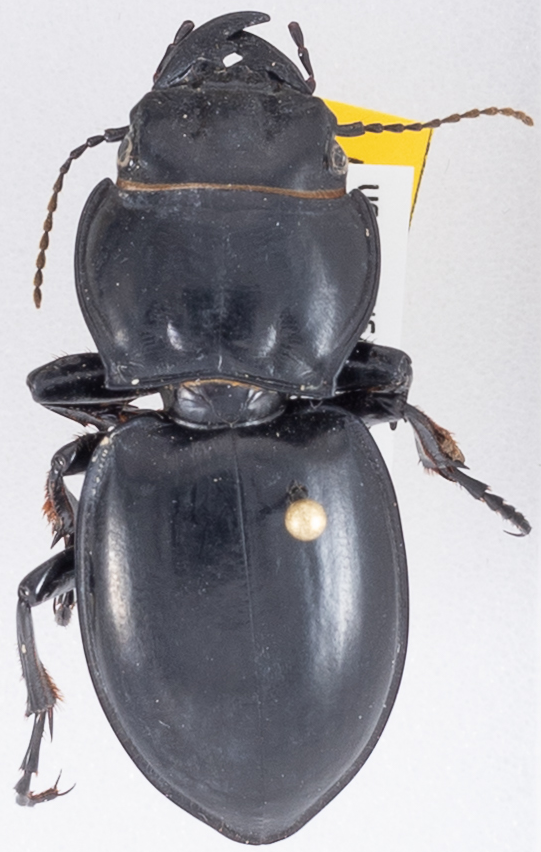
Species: Pasimachus californicus
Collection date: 2018-08-16
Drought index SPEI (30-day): -0.608
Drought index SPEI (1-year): -2.09
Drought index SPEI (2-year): -1.45